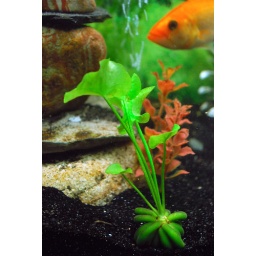
My banana plant with my red bay snook in the background